Plant of Doom

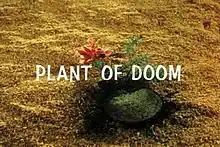
Title card, showing the eponymous plant

"Plant of Doom" is an episode of "Stingray", a British Supermarionation television series created by Gerry and Sylvia Anderson and produced by their company AP Films for ITC Entertainment. Written by Alan Fennell and directed by David Elliott, it was the second episode to be filmed but was first broadcast as the 34th episode, late in the series' original run, on 23 May 1965 on ATV London.